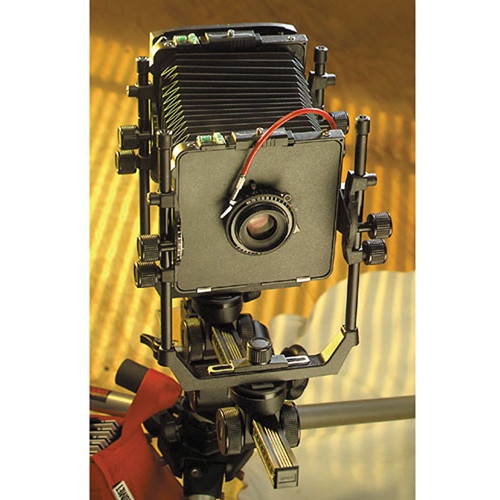
Cambo SC-2 Basic 4 x 5" Monorail View Camera
Brand: Cambo
SOLD Traditional yet versatile, Cambo's SC-2 Basic is a 4 x 5" monorail-style view camera that affords a full range of camera movements along with a simple interface for precise control. Based upon a 21.3"-long indexed monorail, this camera includes a standard length bellows, with a maximum draw of 18.9", to accommodate working with a variety of focal lengths and subject types. 4.7" of rise and fall, 2" of shift, and 30° of tilt and swing enable an extensive amount of perspective and focus correction, which is aided by dual-axis spirit levels on both the front and rear standards. Each of the movements are set upon zero-reference scales for repeatable precision, and large, knurled locking knobs and a friction focusing mechanism further contribute to intuitive handling. Reminiscent of historical 4 x 5" view cameras, but refined for greater accessibility and precision, the SC-2 Basic is a straight-forward camera well-suited for both studio and field applications. Complementing the range of movements and controls afforded by the simple interface is a robust construction comprising of an all-metal monorail, standards, and controls. The SC-2 Basic includes both the C-6 Standard Bellows as well as the C-168 International 4 x 5" Ground Glass Back, which features a rotating design and accepts all Graflok-type accessories. Additionally, this camera fits within a modular system of a variety of accessories, which enable you to pair optional components, such as extended bellows, monorails, and more, to better suit different individual shooting applications. Conventional 4 x 5" monorail view camera affords a full range of camera movements for precise control of focusing and perspective movements. Set on a 21.3"-long monorail, the included standard length bellows permits working with an array of different focal lengths, subject sizes, and working distances. Both front and rear standards have full rise/fall, lateral shift, tilt, and swing movements, each of which is complemented by zero-reference scales for repeatable accuracy. Both standards incorporate independent dual-axis spirit levels for maintaining consistently level horizons and plumb verticals. A quick release mounting block is fitted to the monorail and permits easy attachment to tripods. The monorail, both standards, and all camera controls are constructed from metal for enhanced durability and accuracy. A friction focusing method enables fast focus setting and large, knurled locking rings enable precise tuning and setting of camera movements. The C-6 Normal Bellows and C-168 International 4 x 5" Ground Glass Back are both included. Additionally, the SC-2 Basic is designed within a modular system and is compatible with a wide array of other optional accessories.
Category: Cameras & Optics > Cameras > Film Cameras > Large Format Film Cameras